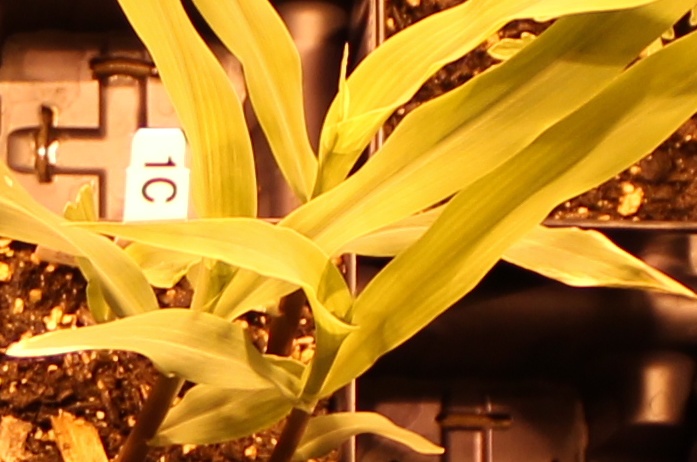
Label: Corn